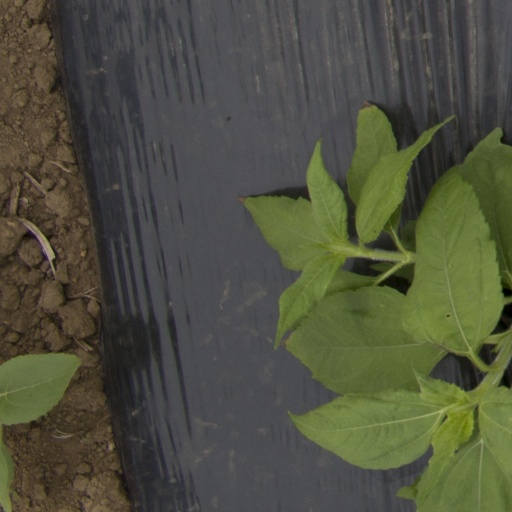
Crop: Jerusalem artichoke